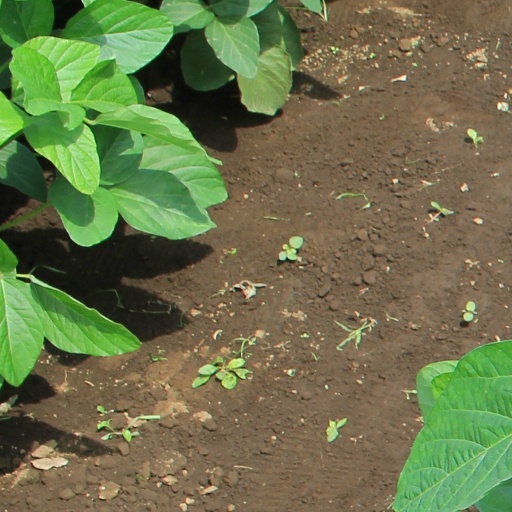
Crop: soybean